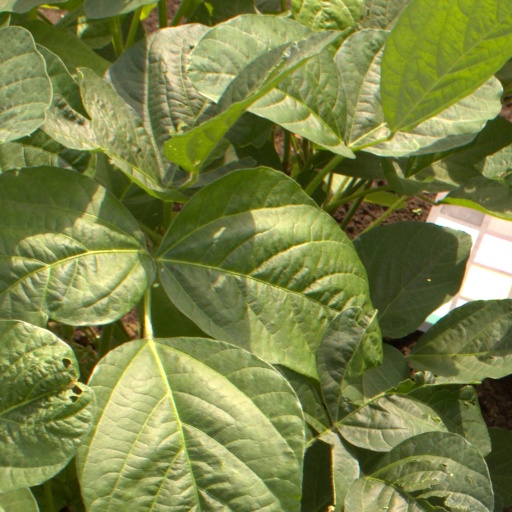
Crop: soybean